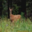
Label: deer